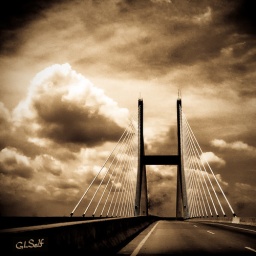
Talmadge Bridge in Savannah, Georgia.  I liked juxataposition of tall, stark towers and the amazing clouds that day.